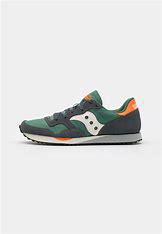
Brand: Saucony
Model: DXN